Markus Rill

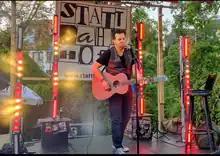
Markus Rill on stage 2021

Rill was born on March 20, 1970, in Frankfurt am Main. He grew up in Goldbach near Aschaffenburg and won several German championship titles in wrestling and multiple team championships between 1987 and 1993 with the AC Bavaria Goldbach. He studied English, Sociology and Political Science at the Julius-Maximilians-Universität Würzburg.